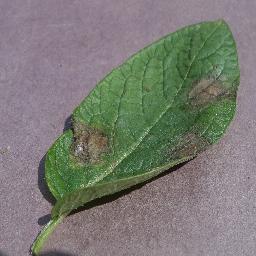
Label: Potato___Late_blight